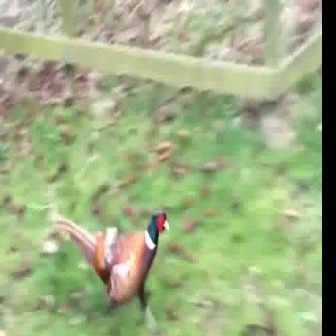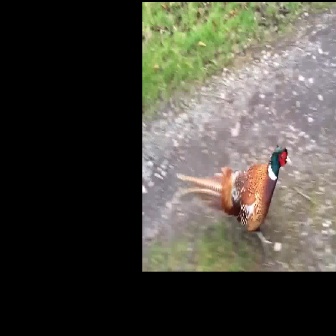
  Please identify the target specified by the bounding box [47,207,170,330] in the first image and locate it in the second image. Return the coordinates in [x_min,y_min,x_max,y_max] format.
Answer: [174,142,290,258]